Syrian Salvation Government

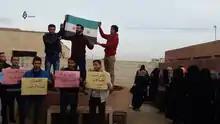
Students of the Free Aleppo University in al-Dana protest against the closure of several faculties by the Syrian Salvation Government

On 6 January 2018, the SSG seized control of the SIG-run Free Aleppo University and closed several faculties in al-Dana and Sarmada, north of Idlib, where almost 4,000 students studied. This resulted in protests by students and lecturers of the university against the group. On 15 August 2018, the SSG's Founding Body accepted the resignation of Mohammed al-Sheikh after the kidnapping of a prominent health director. Although the director was ransomed for US$100,000, al-Sheikh had promised to resign if the Ministry of Interior failed to apprehend the captors within 24 hours. On 18 August 2018, the Founding Body instructed Fawaz Hilal to form a new government with the deputy prime minister, Mohammed Jamal Shahoud, leading in the interim.